Wambierzyce

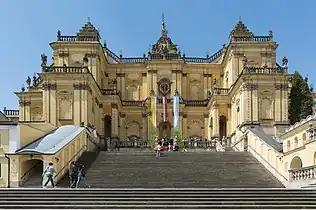
Basilica of the Visitation

The wooden statue of Our Lady, dating from the thirteenth century, was originally placed in a mighty linden tree located at this site. According to the legend a blind man regained his eyesight after praying before the statue. After that miracle a stone altar was erected in front of the tree. The first wooden chapel was built in 1263. A larger church was built in 1512 but was destroyed during the Thirty Years' War. The present pilgrimage Church of the Visitation of Our Lady goes back to a church built in 1695–1710 following a design thought to resemble the Temple in Jerusalem. However, all but the mighty Renaissance façade had to be torn down already three years later because the structure had become unsafe. The fourth and present church in Baroque style was then built 1715–1723, and financed by the local nobleman and owner Count Franz Anton von Götzen. Around the church and village a huge calvary (a set of chapels dedicated to the Passion of Christ) was built. In 1936 the church received the status of a 'Basilica minor' from Pope Pius XI. Pope John Paul II awarded the Madonna of Wambierzyce the title of "Queen of Families" in 1980. It is nicknamed the "Silesian Jerusalem".